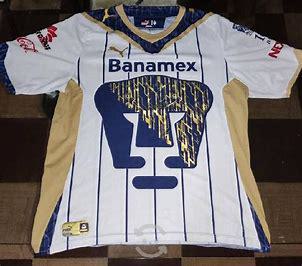
Brand: Puma
Model: 100